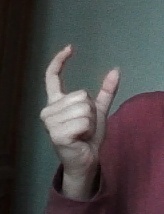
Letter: nun